Southeast Asia Interdisciplinary Development Institute

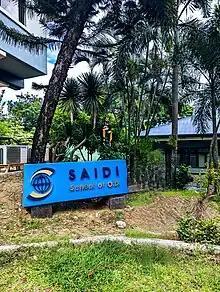
SAIDI Campus

In 1965, the Summer Educational Media Institute (SEMI) opened as a specialized program in educational media and technology for educators all over the Philippines. Masteral and doctoral students from the Ateneo de Manila University, the University of Santo Tomas, and Philippine Christian University became the first learners of educational media and technology at SEMI.